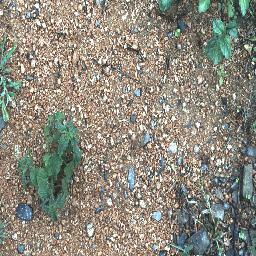
Label: negative